Isambard Kingdom Brunel

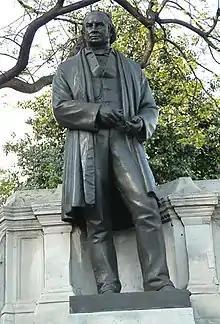
Bronze statue of Brunel on the Victoria Embankment in London

A celebrated engineer in his era, Brunel remains revered today, as evidenced by numerous monuments to him. In London, there is a statue of Brunel on the Victoria Embankment (pictured), and further statues at Brunel University and Paddington station. Other statues are in Bristol, Plymouth, Swindon, Milford Haven and Saltash. A statue in Neyland in Pembrokeshire in Wales was stolen in August 2010. The topmast of the "Great Eastern" is used as a flagpole at the entrance to Anfield, Liverpool Football Club's ground. Contemporary locations bear Brunel's name, such as Brunel University in London, shopping centres in Swindon and also Bletchley, Milton Keynes, and a collection of streets in Exeter: Isambard Terrace, Kingdom Mews, and Brunel Close. A road, car park, and school in his home city of Portsmouth are also named in his honour, along with one of the city's largest public houses. There is an engineering lab building at the University of Plymouth named in his honour.